Benjamin Franklin Tilley

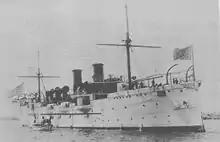
USS "San Francisco" in the 1890s

In 1890, Tilley was transferred to San Francisco to help test the newly built and to become her executive officer. "San Francisco" transported troops to the port of Valparaíso during the 1891 Chilean Civil War, from which they could move on to protect the American consulate in the capital of Santiago. Insurgents captured the city, and Tilley remained to defend the consulate with a force of 100 men. After the war, he returned to the naval academy as head of the astronomy and navigation department. In 1896, he took command of and sailed on an inspection tour of naval yards along the east coast of the United States. He was promoted to commander that October. In 1897, he was given command of to sail to Nicaragua to evaluate the progress of the isthmus canal commission.